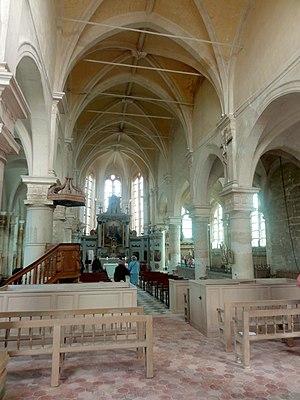
Nef, vue vers l'est.
L'église Notre-Dame-de-l’Assomption est une église catholique paroissiale située au Plessis-Gassot, dans le Val-d'Oise, en France. Elle remplace une première église qui ne devait pas être antérieure au XIIIᵉ siècle, et dont quelques assises subsistent peut-être en bas du mur méridional. L'édifice Renaissance actuel a été construit entre la fin des années 1560 et 1575 sous les pères Guillemites de Paris, dits les Blancs-Manteaux, seigneurs du Plessis-Gassot, comme maître d'ouvrage ; et le maître-maçon luzarchois Nicolas de Saint-Michel, comme maître d'œuvre. Les deux dernières travées du bas-côté sud sont postérieures ; elles datent peut-être de 1682, date de construction de la façade occidentale. Le retable majeur et ses boiseries sont contemporains de ces travaux, et se distinguent dans la région par leur décor peint. En ce qui concerne le clocher, il n'est pas resté inachevé, mais ses deux étages ont été démolis en 1899 pour parer au risque d'effondrement. Abrité derrière des murs plutôt austères, l'espace intérieur séduit par ses proportions et son esthétique graphique ; la décoration est soignée sans être surabondante.